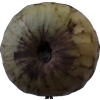
Label: cherimoya